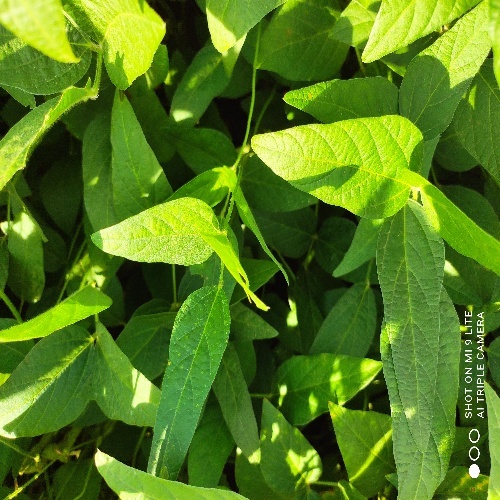
Label: Healthy